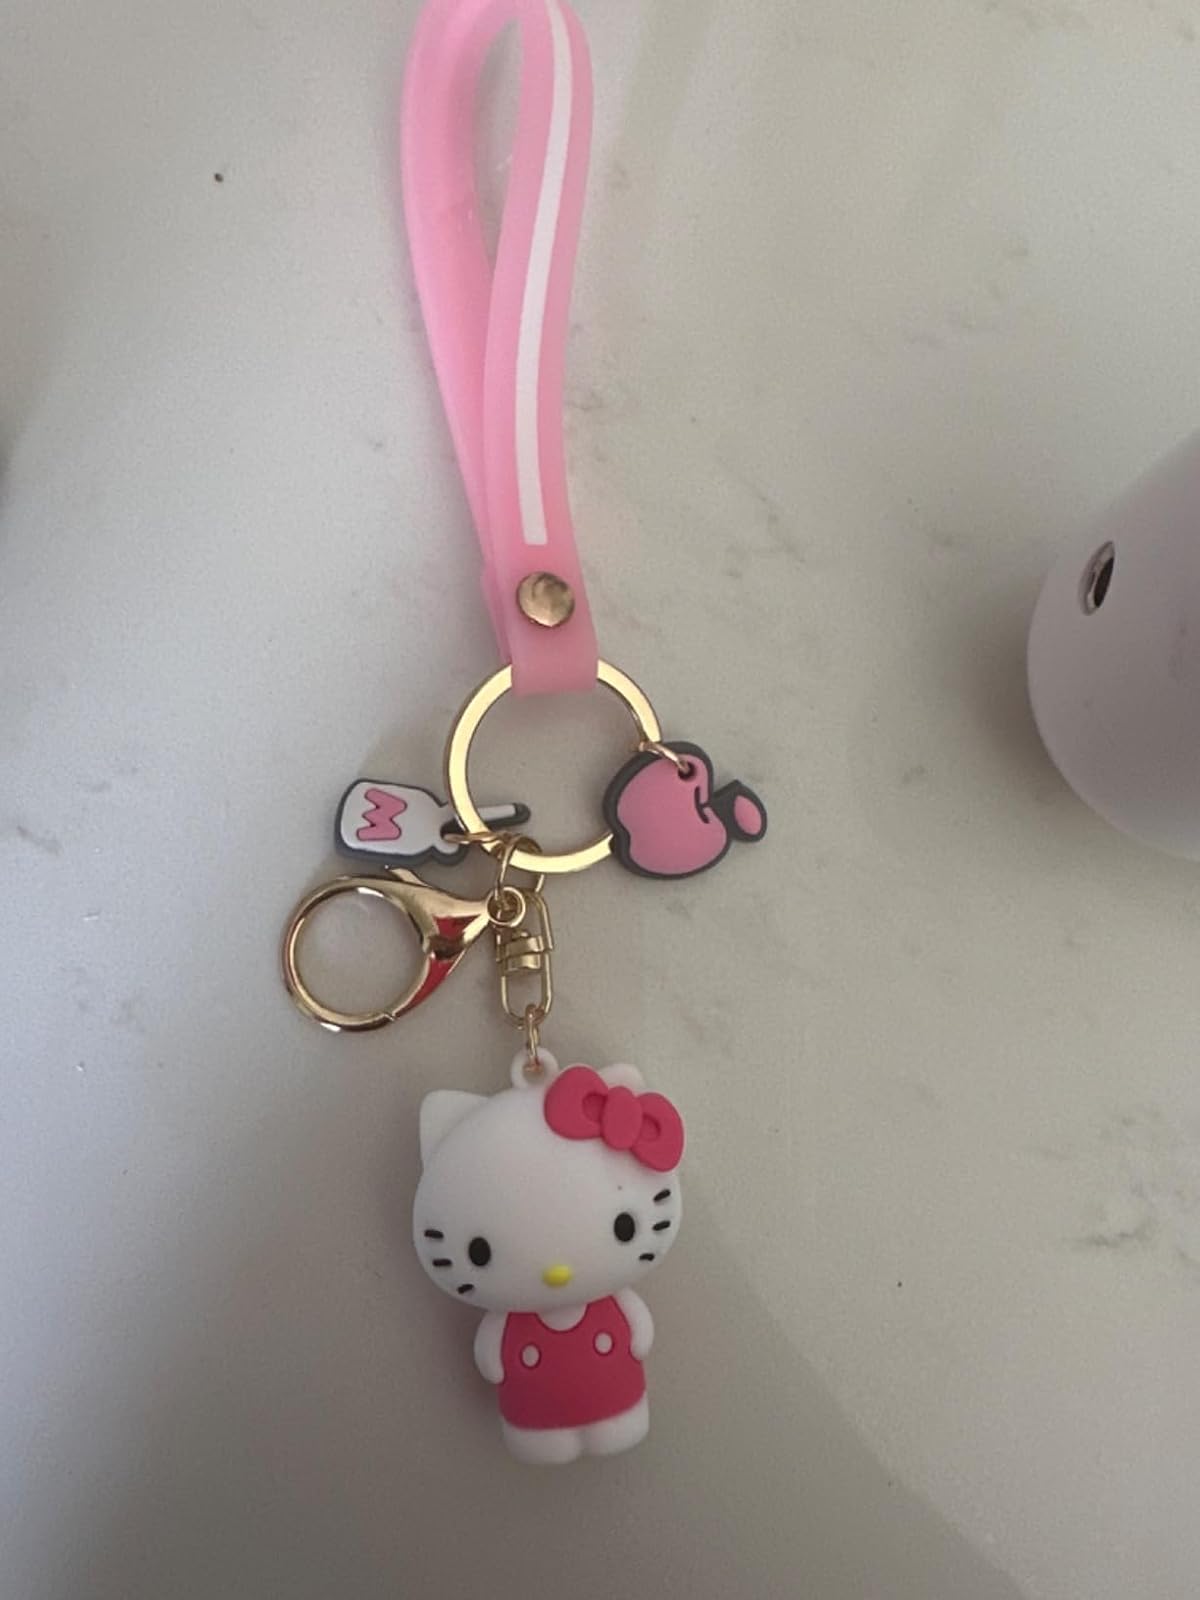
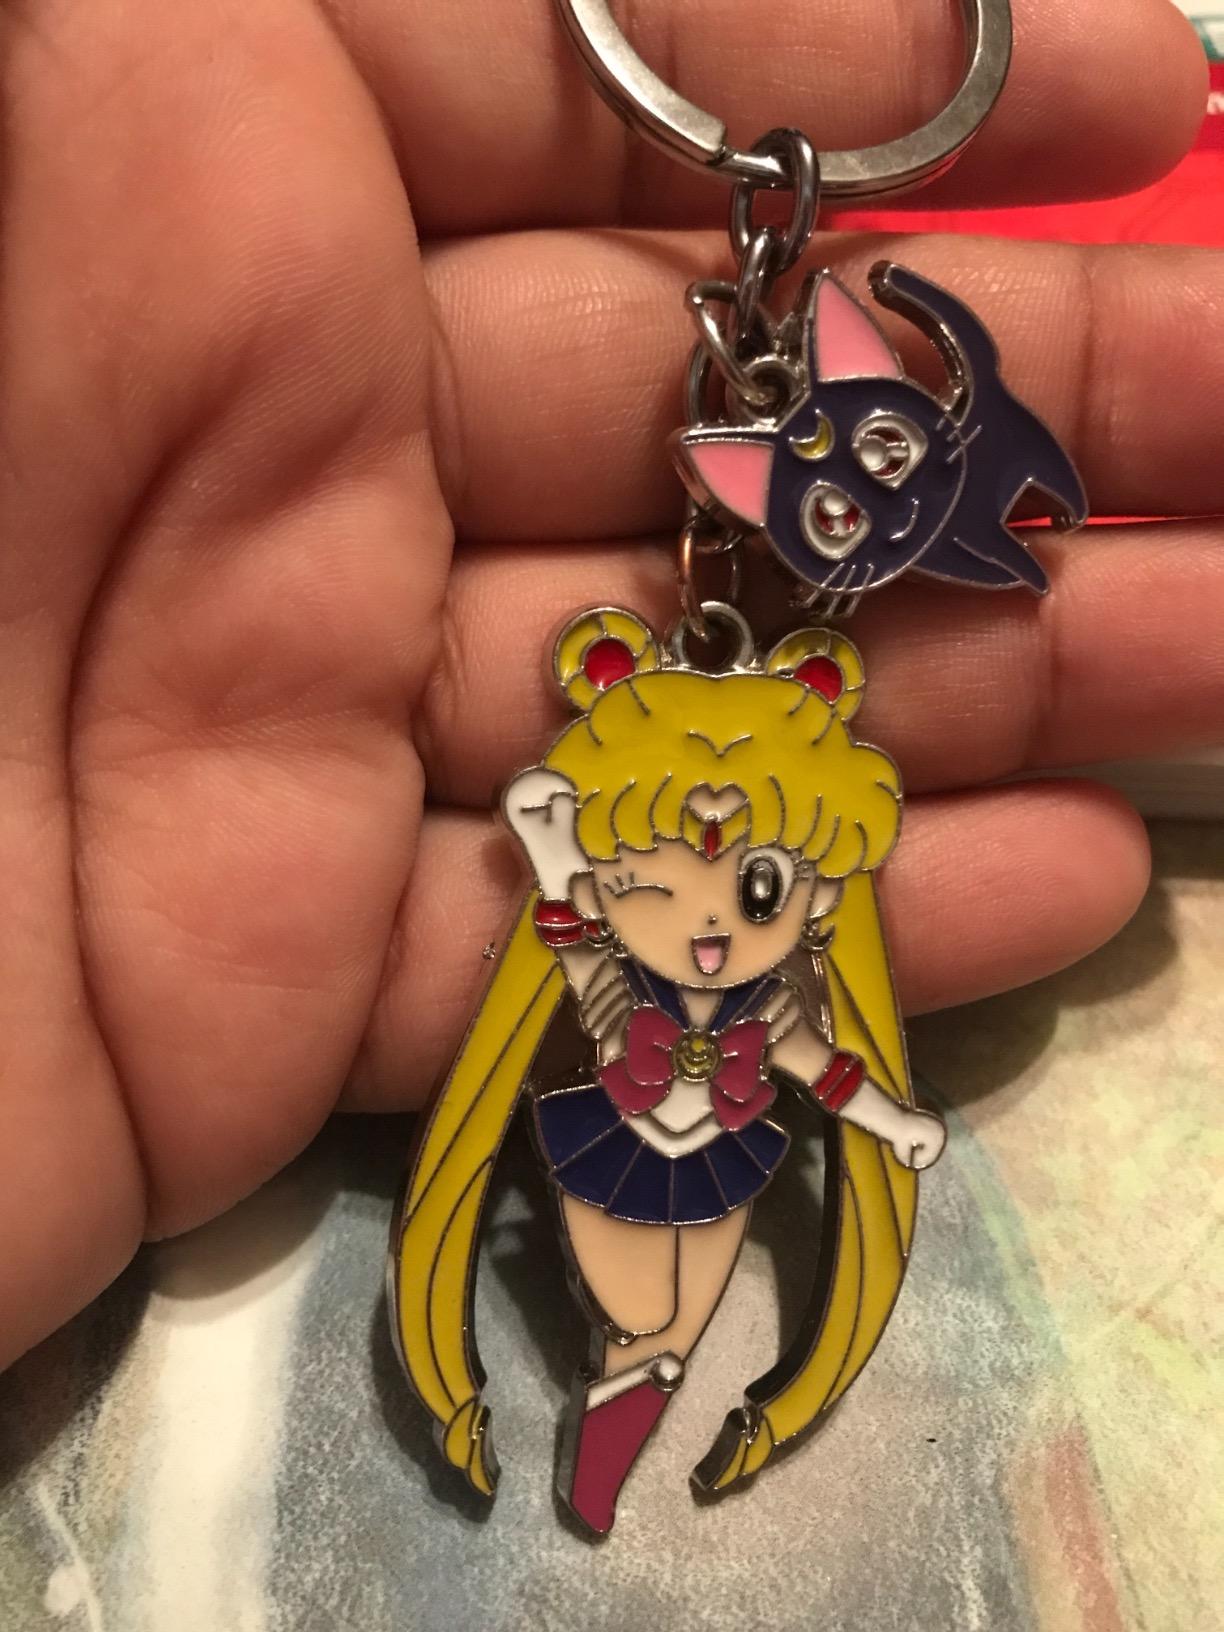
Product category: accessories_keychain
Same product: no